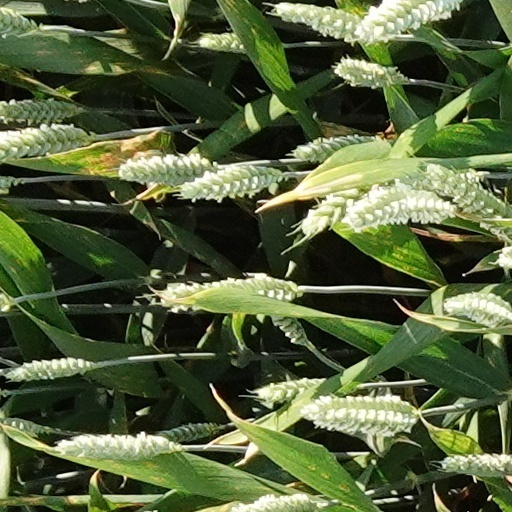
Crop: wheat